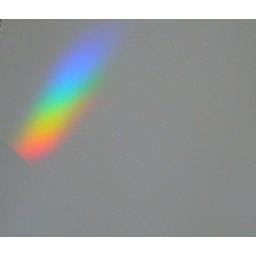
made by the crystal on the window of the office door.